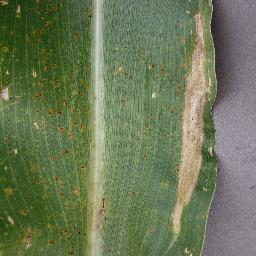
Label: Corn_(Maize)___Northern_Leaf_Blight